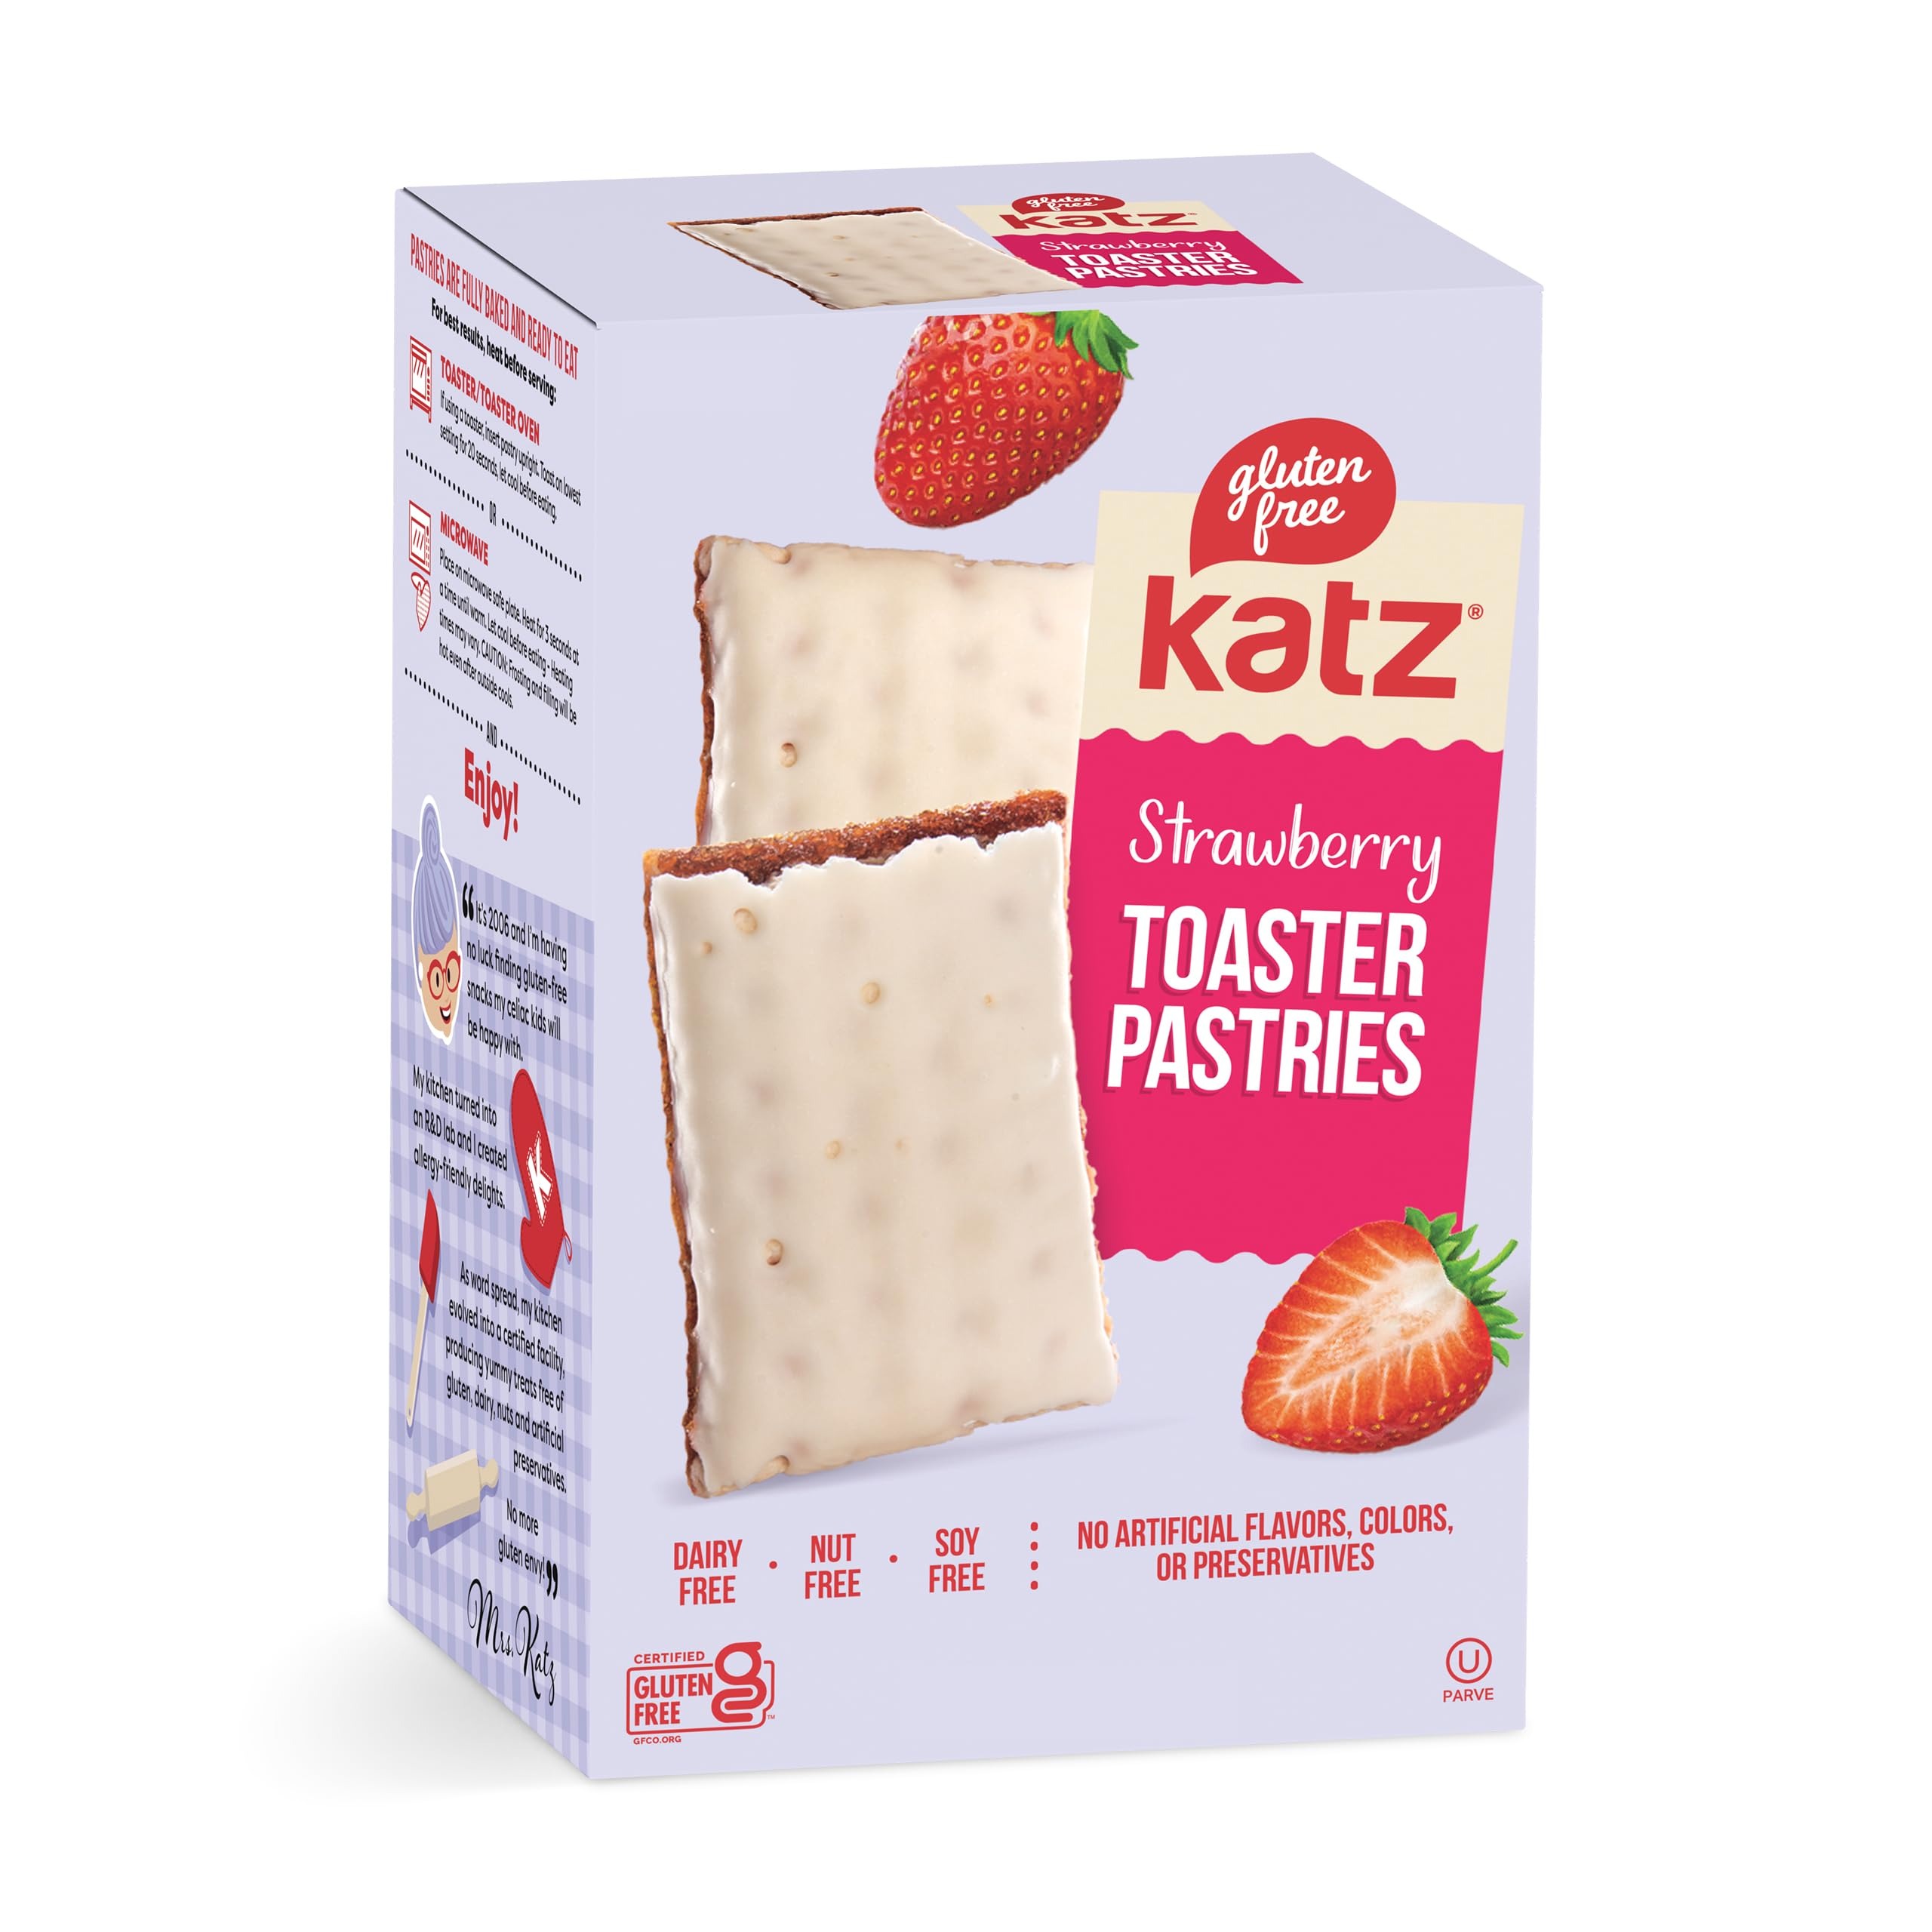
Item Name: Katz Gluten Free Toaster Pastries. Strawberry. Easy Breakfast Food Or Anytime For Adults & Kids. Gluten Free. Dairy Free, Nut Free, Peanut Free, Soy Free. Snacks For Adults Kosher 8 OZ (Pack Of 1)
Bullet Point 1: Healthy Breakfast On The Go: A Katz gluten free toaster pastry is a great alternative to a regular breakfast bar when you need something quick and easy to start your day. Made with a soft, flaky pastry crust and deliciously sweet strawberry filling, this pastry hits the spot. These pastries are free from dairy, peanuts, soy, and tree nuts, making them an ideal choice for those with food allergies or dietary restrictions. Try a box of strawberry toaster pastries today!
Bullet Point 2: Ready To Eat Anytime Snack: This snack has real strawberries and no artificial flavors or colors. Enjoy these toaster pastries straight out of the box or toasted for a warm treat. They are great after school snacks for kids, healthy office snacks or college snacks for those late night study sessions. Try a box of Mrs. Katz's gluten-free toaster pastries today!
Bullet Point 3: Meet Our Founder: In 2006, with two gluten-intolerant children, Mrs. F. Katz was dissatisfied with the lacklustre gluten-free products available in stores. Her children wanted the snacks others were eating, but she needed to be sure they were gluten free, so she began experimenting at home with unique ingredients and baked tasty snacks for her family and friends. Today, the company has grown from a one-woman kitchen bakery to a full, state-of-the-art facility. Gluten free and full of taste!
Bullet Point 4: Allergy Aware Ingredients: Mrs. Katz knew that Katz gluten free products needed to address more than just gluten allergies. At the time, allergies to tree nuts and peanuts were on the rise and finding nut free kid snacks was also not easy. To help as many people as possible dealing with food allergies, Mrs. Katz committed to manufacturing in the United States in her own Certified Gluten, Dairy and Nut-Free (Tree Nuts & Peanuts) Facility. Try our bakery fresh pastries today!
Product Description: <p>Katz Gluten Free Strawberry Toaster Pastries are made with real strawberries and no artificial flavors or colors! Enjoy these fresh snacks anytime you need a quick snack in the office or an after-school treat. These gluten free toaster pastries are a great alternative to breakfast bars when you need something fast.</p><p>About Us</p><p>Mrs. Katz Makes a Decision</p><p>It was early in 2006 that Mrs. F. Katz had just about enough of the lacklustre gluten-free products she could find in stores. She had two children with gluten intolerance, and shopping with their allergies in mind was a struggle. She had to be careful to ensure that anything she bought for her children was totally free of gluten that could negatively affect them. They had begun to feel left out of the joys of delicious treats like donuts, cookies, cakes, and pies&mdash;and that feeling could become a temptation they would surely regret.</p><p>Mrs. Katz Begins to Bake</p><p>Mrs. Katz, urged onward by her desire to see her children's smiling faces as she offered them the treats they had never been able to eat, took out her kitchen mixer and got to work. She experimented with different recipes, wheat substitutes, flavorings and more, taste testing each new batch on a mission to create perfect gluten-free confections. As her recipes became more refined, and her children delighted with each new baked treat, word began to spread of Mrs. Katz and her fabulous foods.</p><p>Mrs. Katz Starts a Bake Shoppe</p><p>Growing from a one-woman kitchen bakery to a full, state-of-the-art facility&mdash;completely nut &amp; dairy free and certified by the Gluten Intolerance Group, OU and Rabbi Y. Gruber, Mrs. Katz now creates allergy-friendly baked goods to fulfill all sorts of dietary restrictions. And she continues to stay true to her original recipes, only using high-quality ingredients and never including any artificial preservatives or off-p
Value: 8.0
Unit: Ounce

Price: 5.99